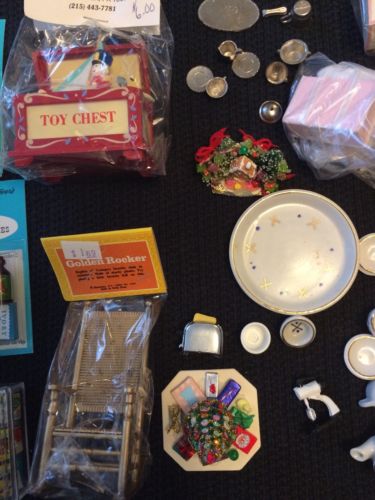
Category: toaster